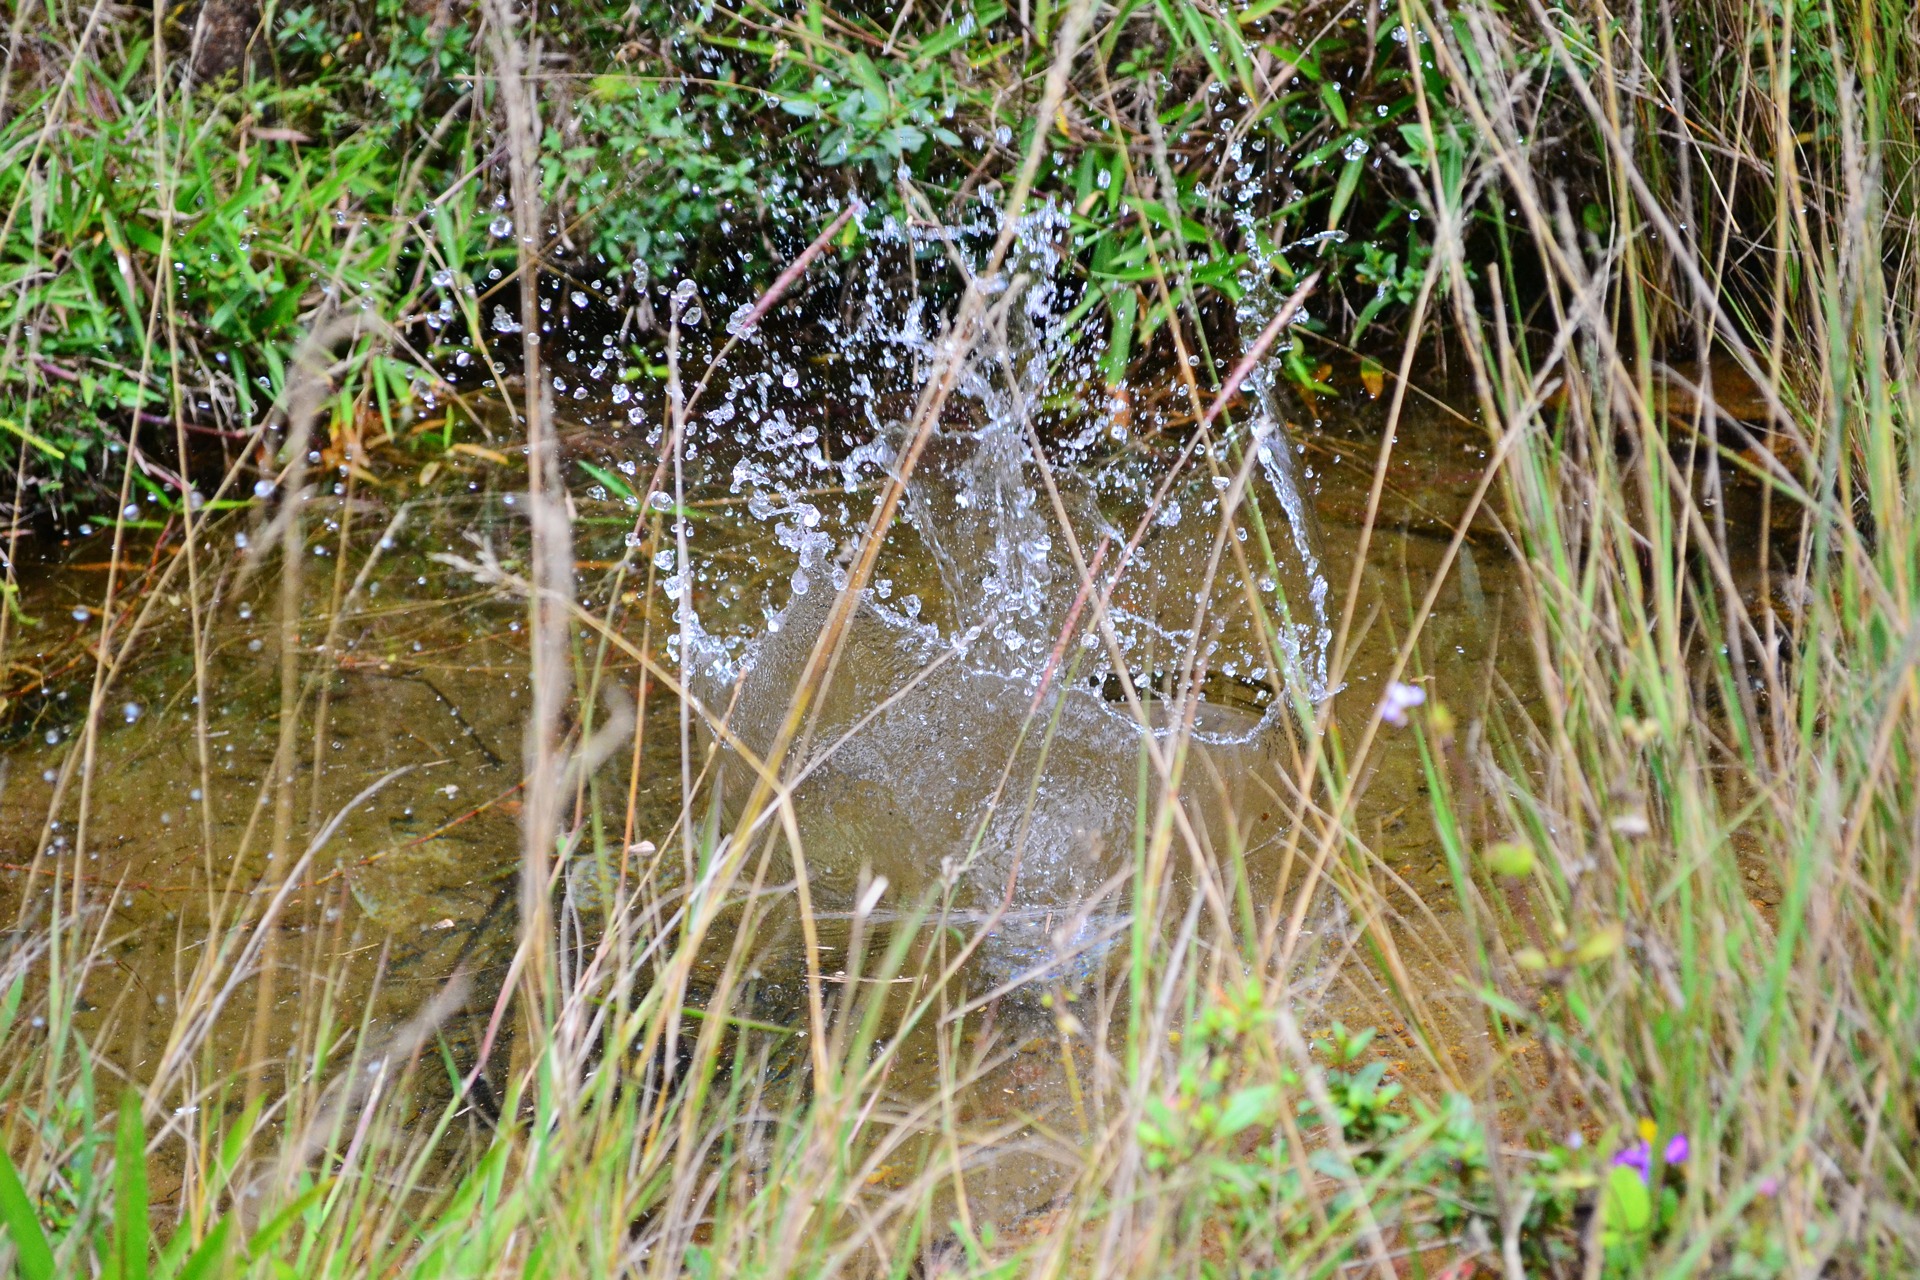
water, nature, grass, swamp, wildlife, stream, spring, jungle, fresh, fauna, clear water, cool, vegetation, wetland, habitat, pure, sri lanka, ceylon, water splash, crystal clear, natural environment, grass family, loolecondera